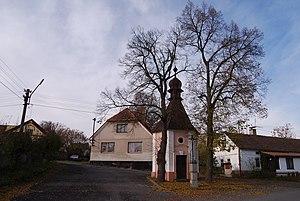
Bezděkov pod Třemšínem est une commune du district de Příbram, dans la région de Bohême-Centrale, en République tchèque. Sa population s'élevait à 142 habitants en 2020.